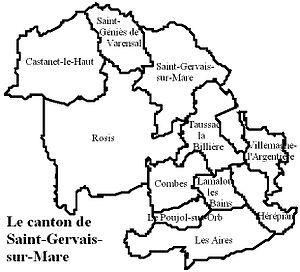
Le canton de Saint-Gervais-sur-Mare est une ancienne division administrative française située dans le déparetement de l'Hérault, dans l'Arrondissement de Béziers. Ce canton a disparu en 2014 à la suite du redécoupage cantonal de 2014.